Mess kit

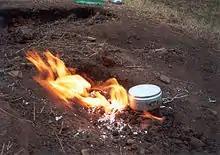
A circular Czechoslovakian mess tin over freely burning natural gas in Buzău County, Romania

A mess tin is an item in a mess kit, designed to be used over portable cooking apparatus. A mess tin can be thought of as a portable version of a saucepan, intended primarily for boiling but also useful for frying. Mess tins were originally a military design, but are also popular among civilian campers.